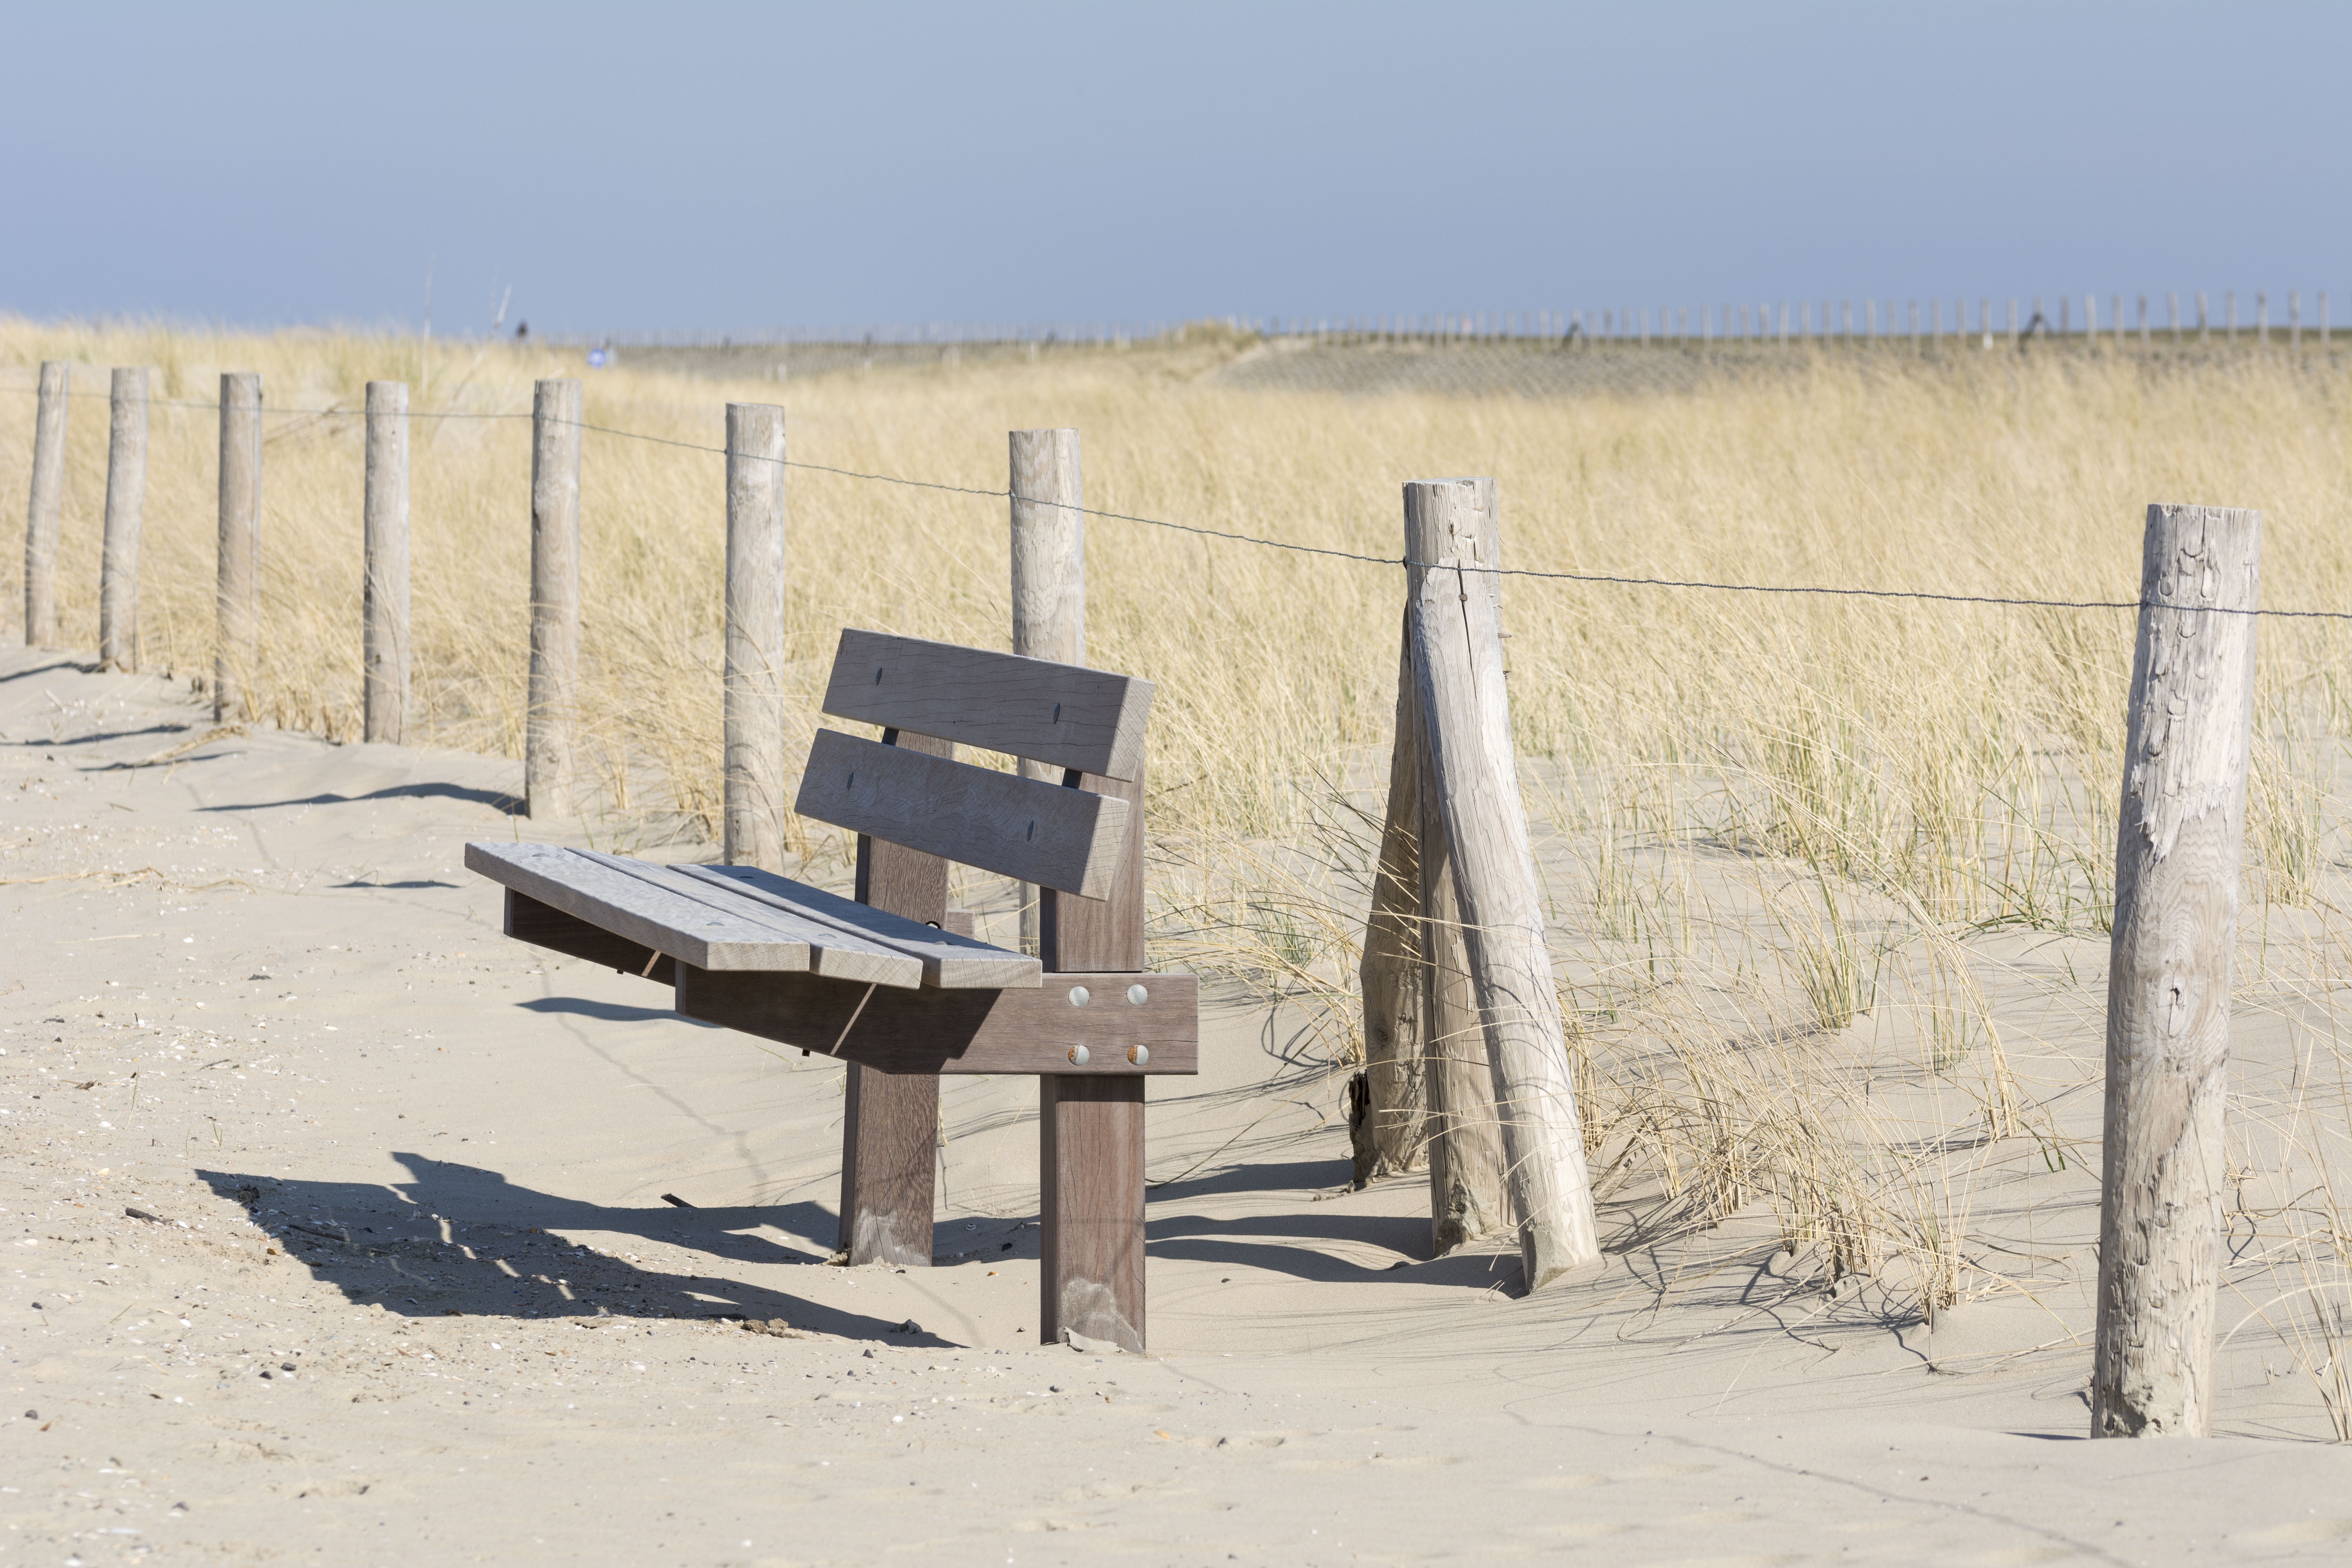
beach, nature, sand, wood, sun, hiking, bench, view, vehicle, rest, furniture, sit, wooden bench, bank, body kits, wood bench